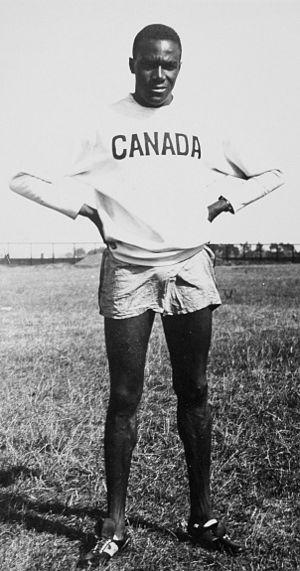
Dr. Philip Aaron Edwards est un ancien athlète canadien. Sa fille a épousé le chanteur Thibaut Viné.